Kristín Marja Baldursdóttir

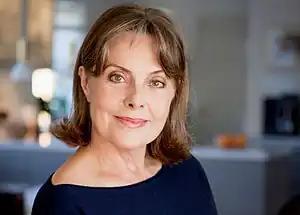
Portrait of Kristin Marja Baldursdottir

Kristín Marja Baldursdóttir (born January 21, 1949 in Hafnarfjörður) is an Icelandic writer.